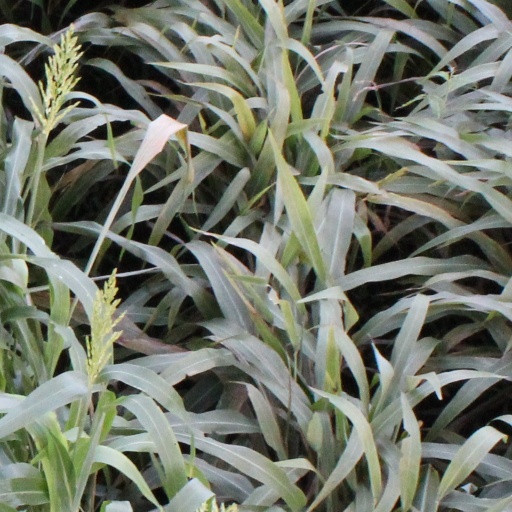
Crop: sorghum